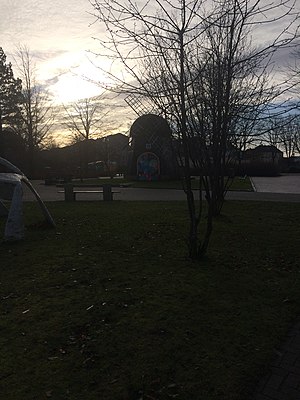
Karolinelund / Historie / Bypark indviet i 2012
Møllen i Karolinelund
Møllen i Karolinelund
Karolinelund er en bypark og en forhenværende forlystelsespark i østkanten af Aalborgs centrum. 11. maj 2012 genåbnede den som en bypark drevet og ejet af Aalborg Kommune.